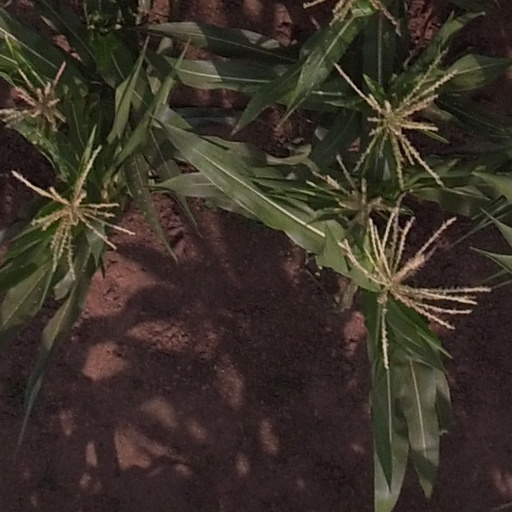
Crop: maize; corn